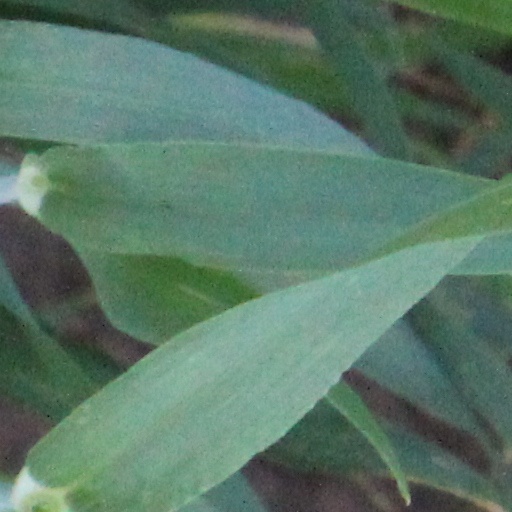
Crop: wheat